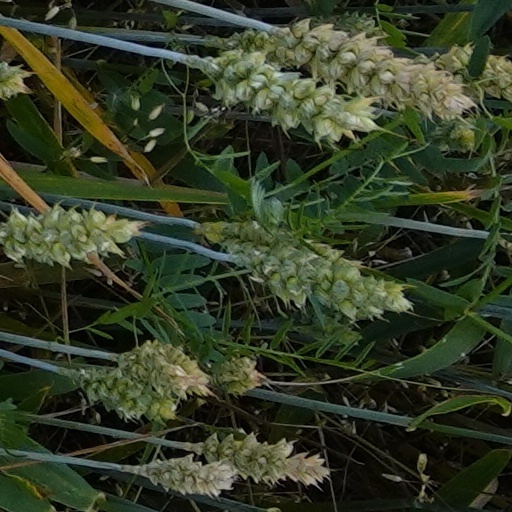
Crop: wheat